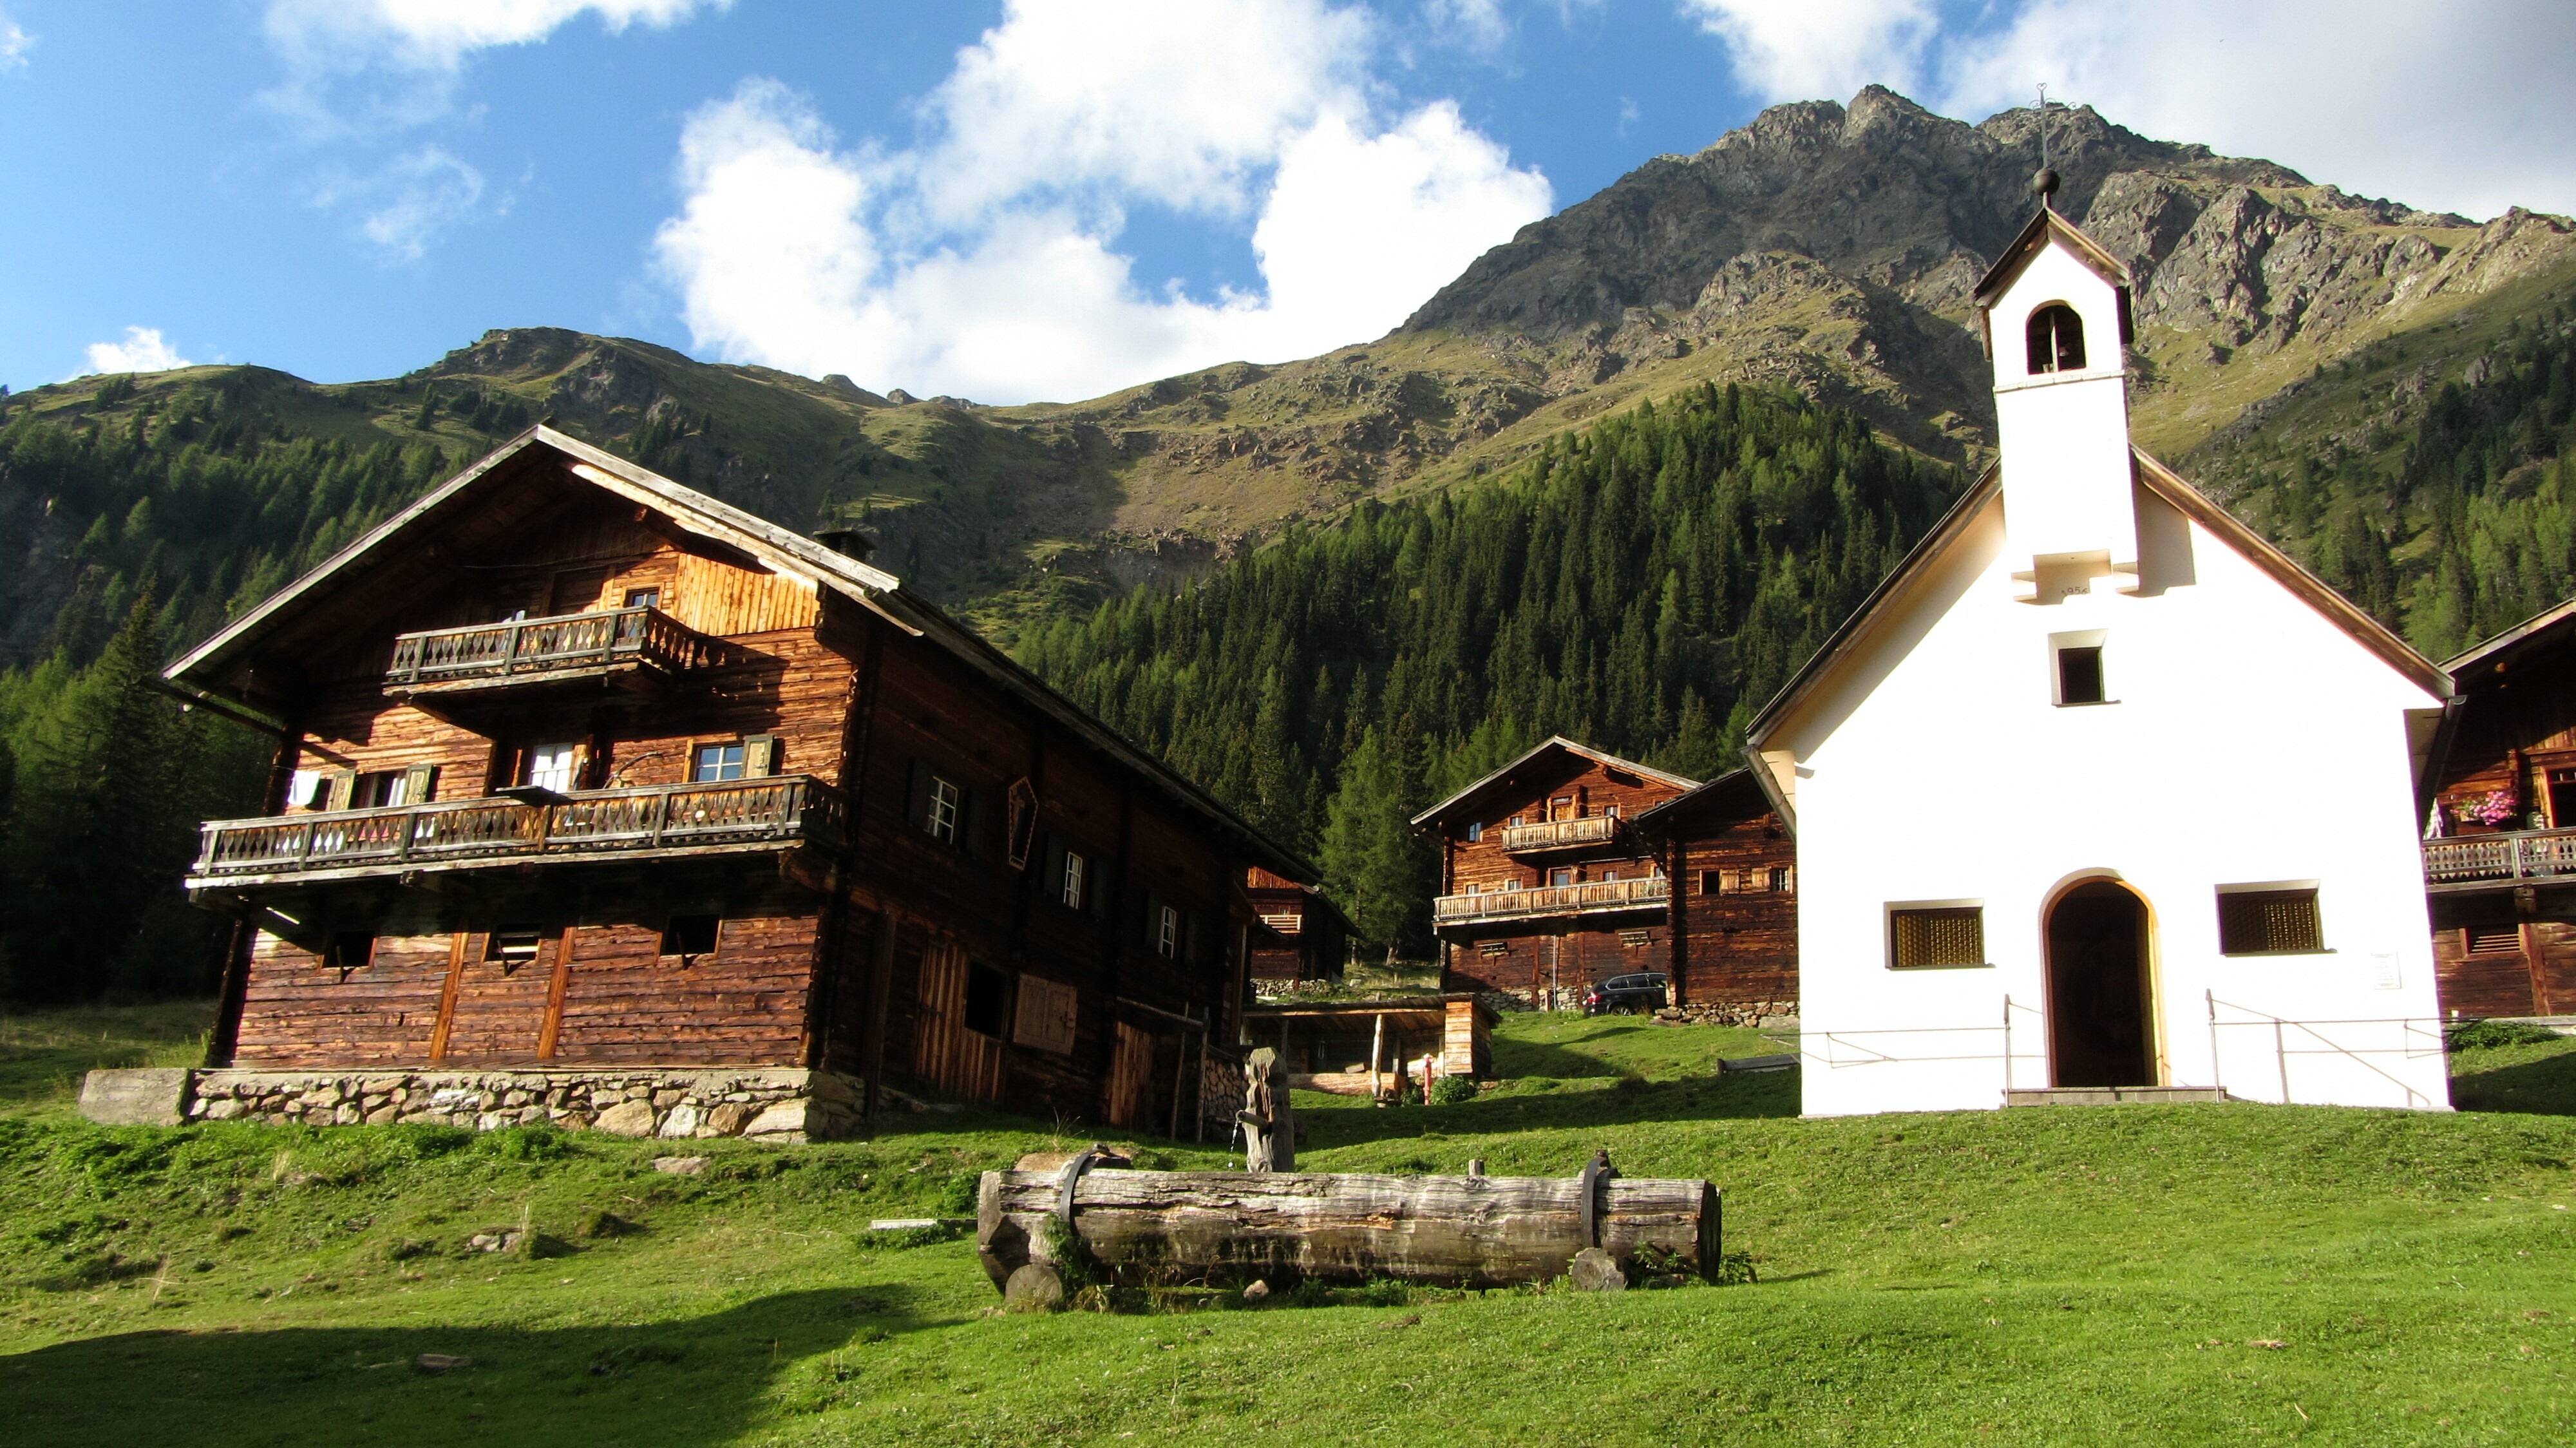
landscape, nature, mountain, farm, house, building, chateau, home, mountain range, hut, village, cottage, chapel, tourism, mountains, alps, farmhouse, monastery, estate, alm, bergdorf, rural area, alpine huts, villgratental osttirol, mountainous landforms